Florian Cynk

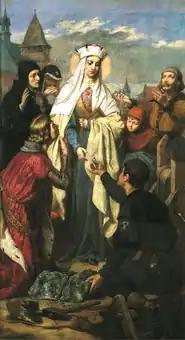
"Saint Kinga"

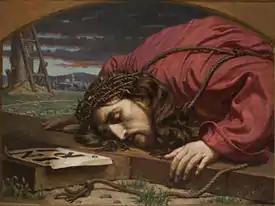
"Christ Collapsing on the Cross"

Florian Stanisław Cynk (3 May 1838 – 10 October 1912) was a Polish painter, notably of religious subjects, and a prominent art teacher. He also worked as an illustrator.